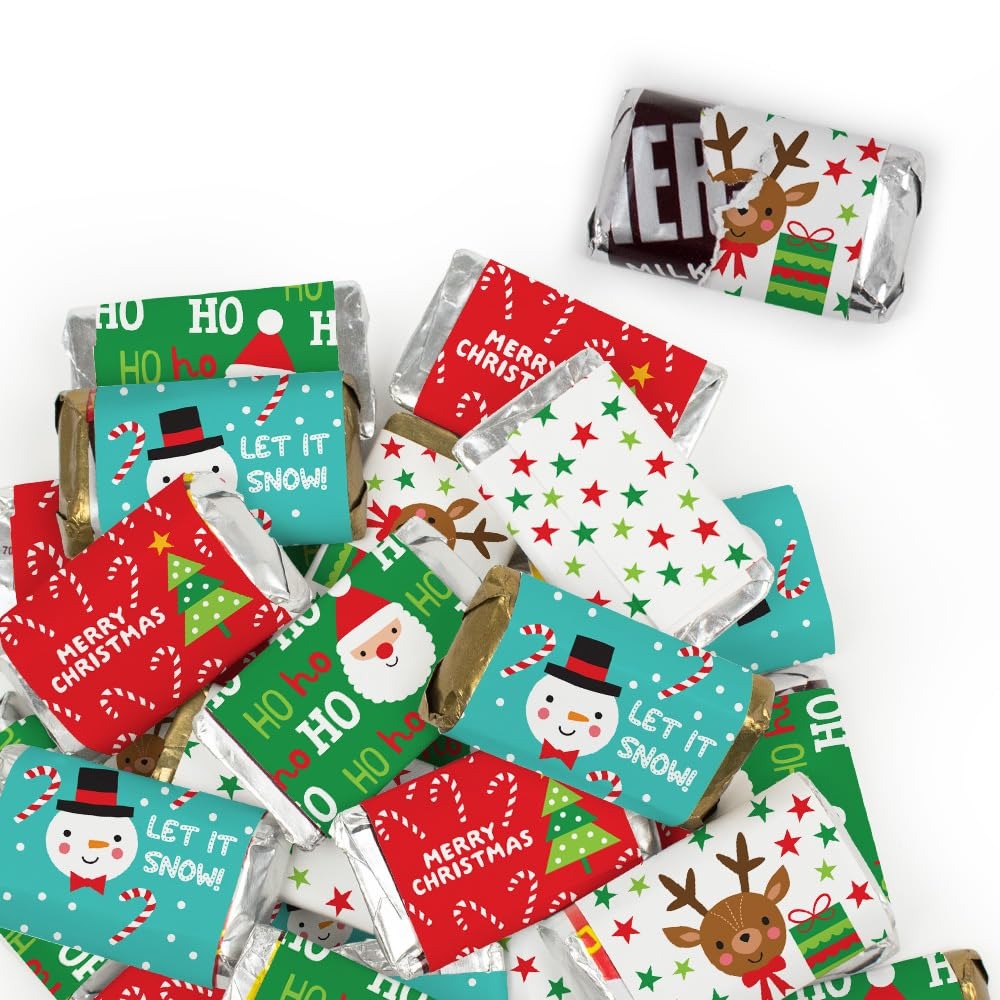
Item Name: 76 Pcs Christmas Candy Party Favors Miniatures Chocolate - No Assembly Required - Santa, Reindeer & Snowman
Bullet Point 1: Includes: 24 Oz (Approx. 76 Pcs) Miniatures Chocolate
Bullet Point 2: Flavors: Milk Chocolate Bars, Krackel Bars, Mr. Good Bars, And Special Dark Chocolate Bars
Bullet Point 3: Ships In Cold Pack Packaging: This Candy Item Is Heat Sensitive And Will Ship With Cool Pack Packaging As Needed
Bullet Point 4: No Extra Work: Completely Assembled Wrapped Chocolate Candy. These Preassembled Party Favors Are Ready To Gift - No Peeling, Gluing Or Sticking Required. Wrappers Are Printed On High Quality Paper With Beautiful, Vibrant Colors.
Bullet Point 5: Party Guests Will Thank You: Add Your Personal Touch To Your Christmas Celebration With These Candy Favors For Gift Bags, Candy Buffets, And Treats.
Product Description: Celebrate with candy! Add your personal touch to your Christmas party favors, goodie bags or candy buffet with these custom wrapped Cuties themed chocolate miniatures candy mix. Candy orders ship with cold pack packaging as needed.
Value: 76.0
Unit: Count

Price: 38.49